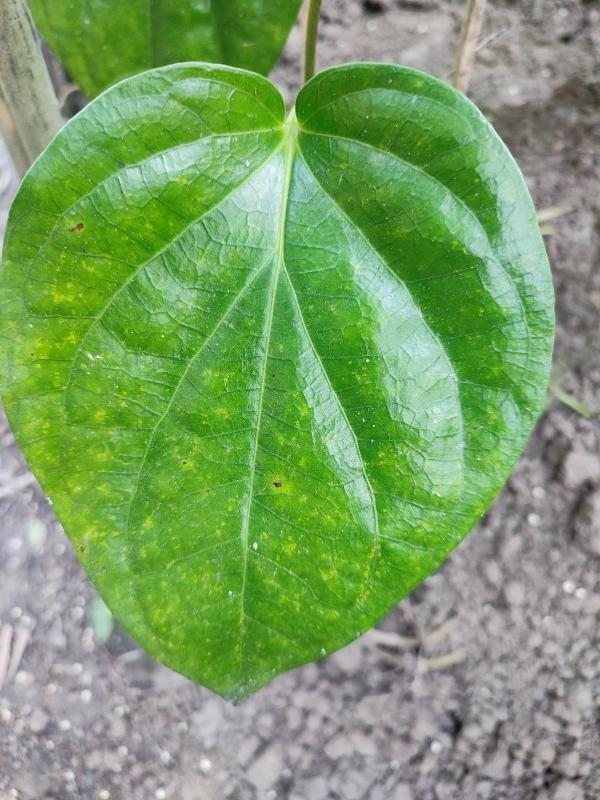
Label: Healthy_Leaf